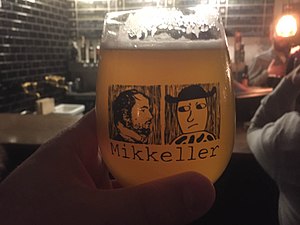
Mikkeller
Et glas Mikkeller nydes i Helsinki
Mikkeller er et dansk mikrobryggeri.